Central European University

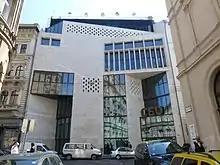

On 28 March 2017, Hungarian Minister of Human Resources Zoltán Balog, also responsible for education, submitted a bill to Parliament to amend Act CCIV of 2011 on National Higher Education. The bill aimed to introduce new regulations for foreign-operating universities, several of which affect CEU. Notably, such universities could only operate if the Hungarian government has an agreement with the university's other country of operation (in the case of CEU, the agreement is between the State of New York and the city of Budapest). In addition, universities operating outside of the European Union should have a campus in their other country of operation, where comparable degree programs would be offered (in 2017 it was not the case for CEU). Furthermore, both existing and new non-EU academic staff would be required to apply for work permits. This requirement is seen by critics as placing CEU at a particular disadvantage, given that it relies largely on non-EU faculty. Finally, the law would also prohibit the American and Hungarian entities from sharing the same name.